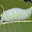
Label: caterpillar